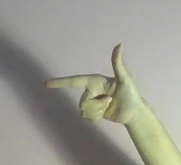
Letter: yaa